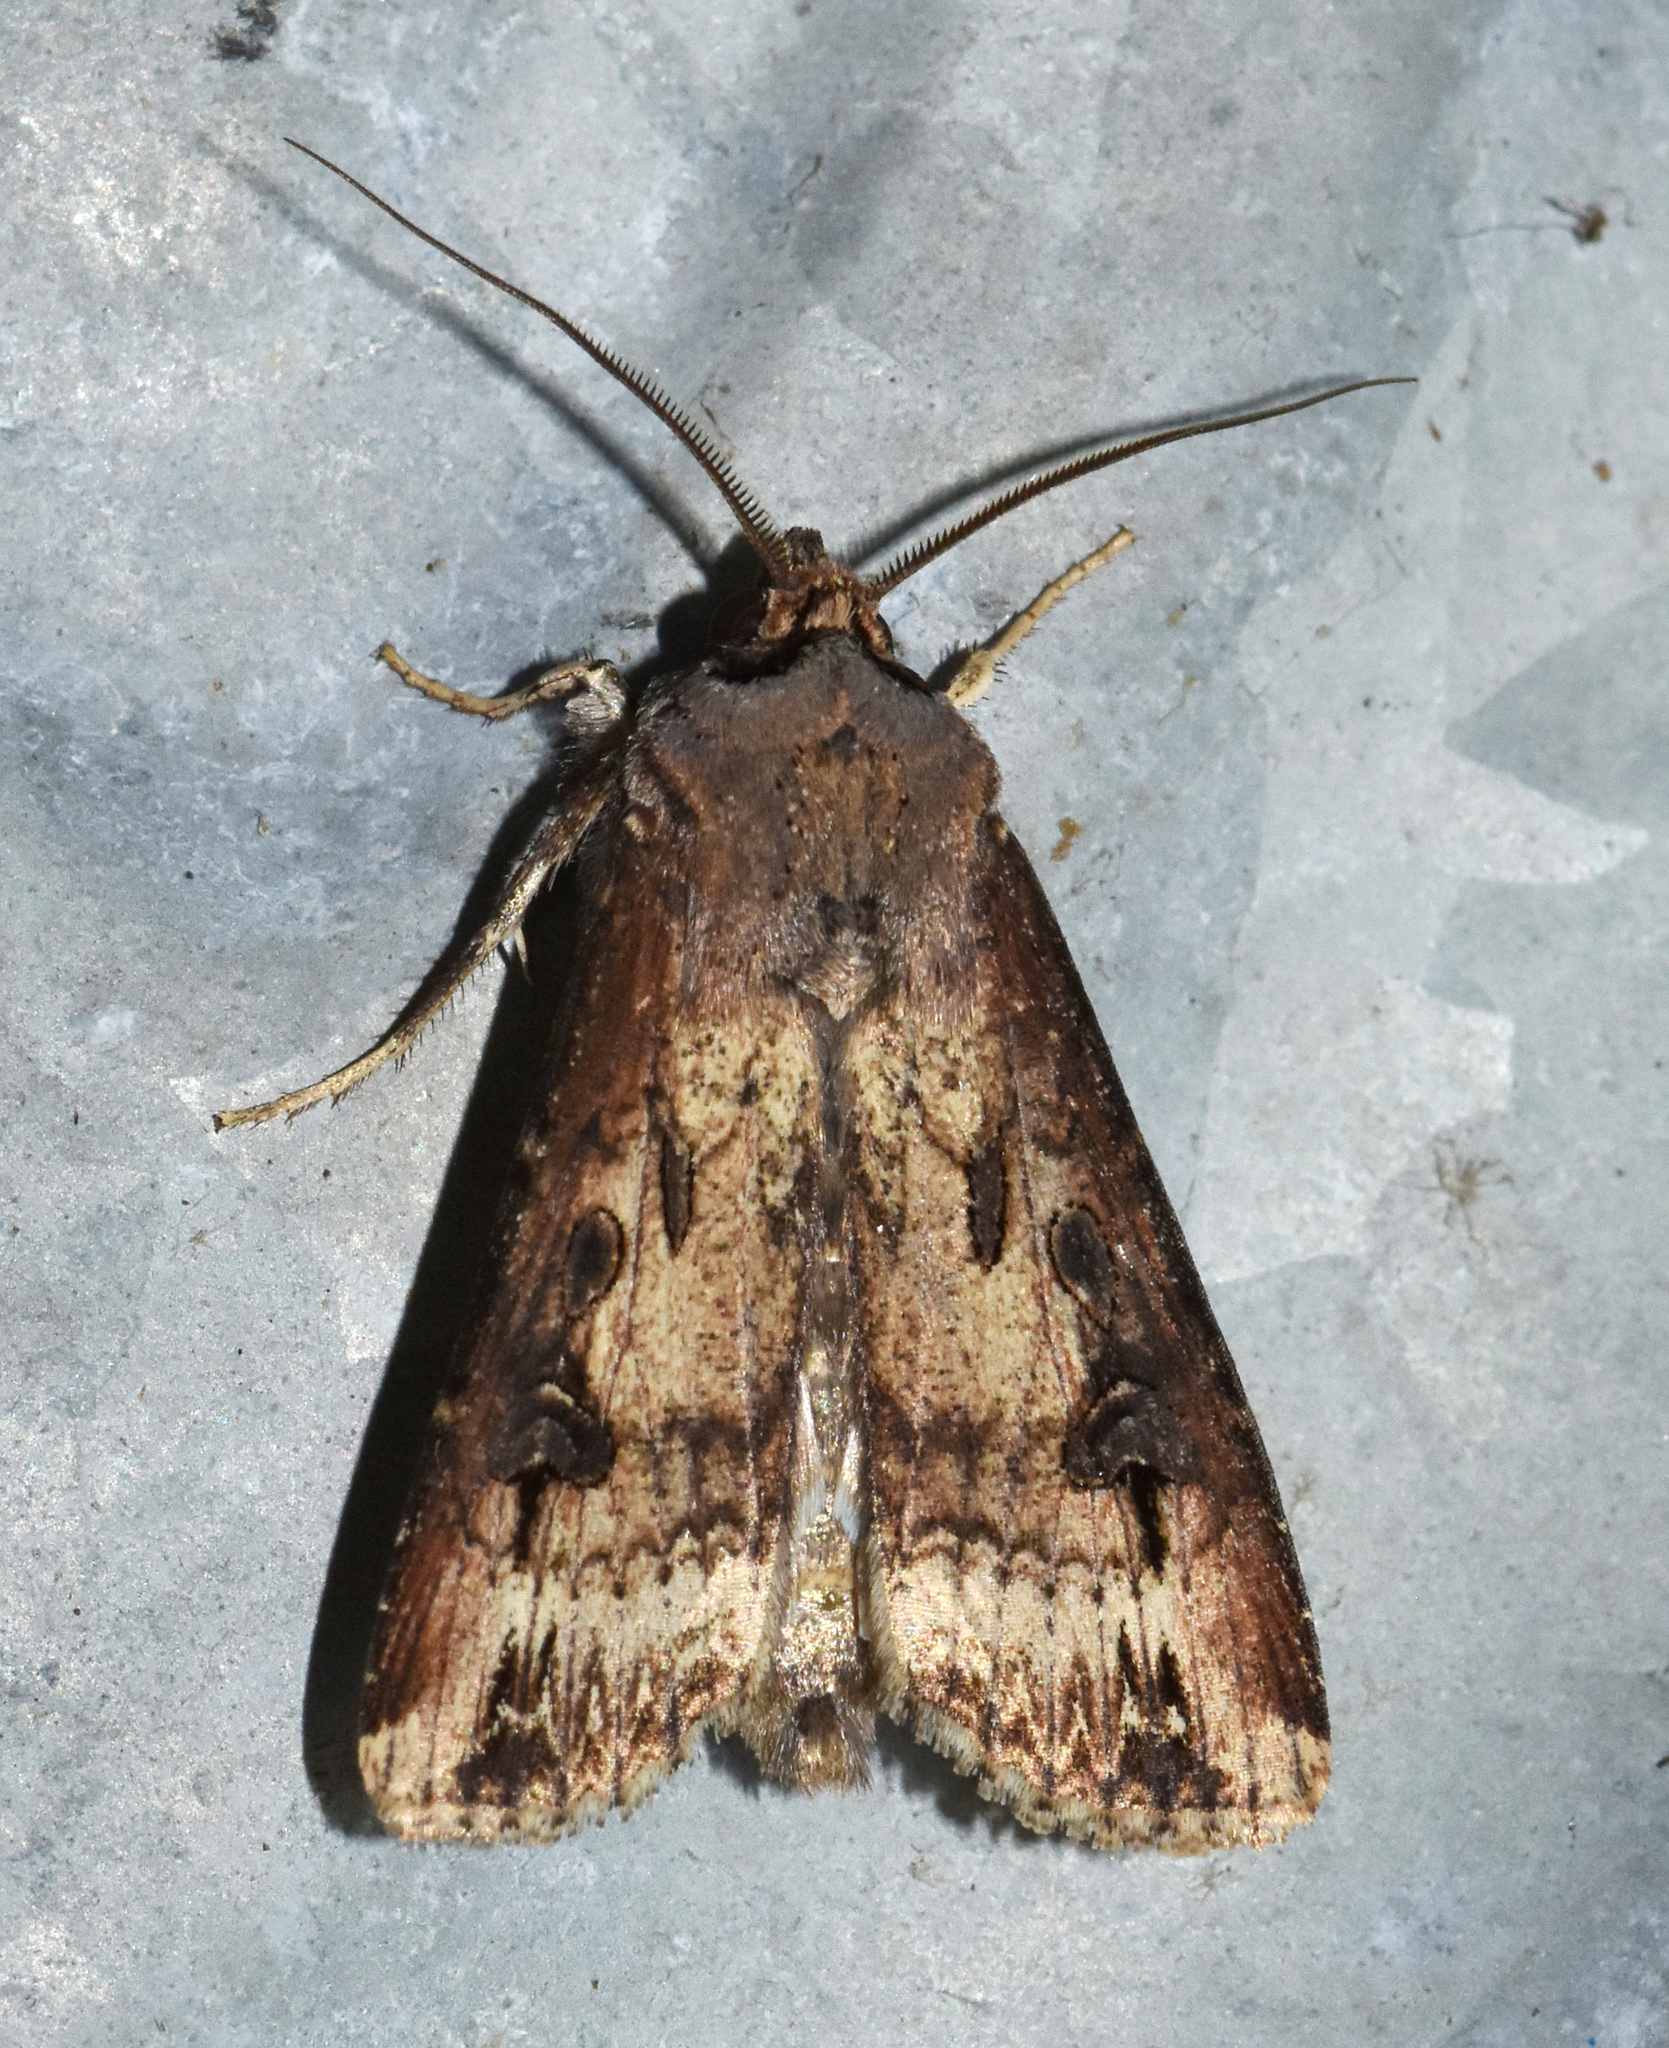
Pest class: cutworms